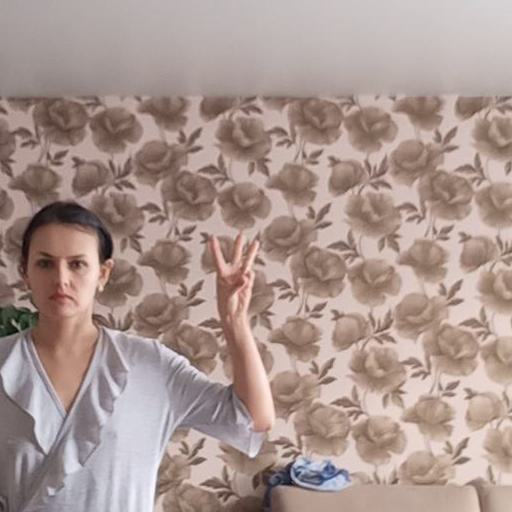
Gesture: three